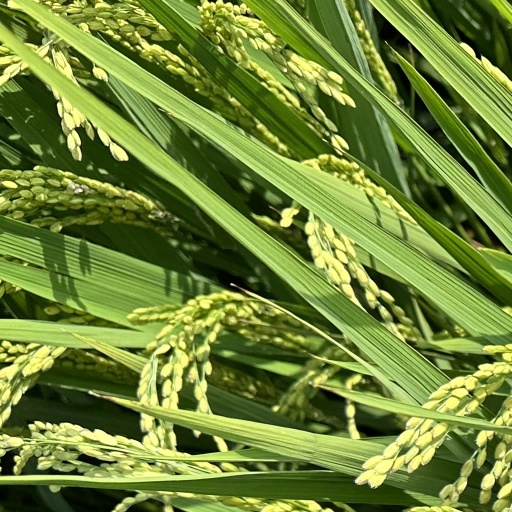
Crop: rice